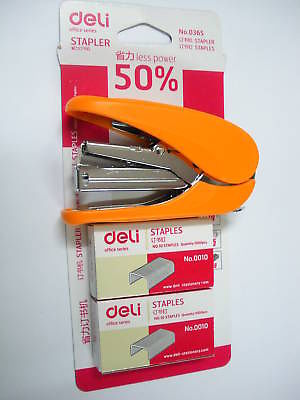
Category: stapler